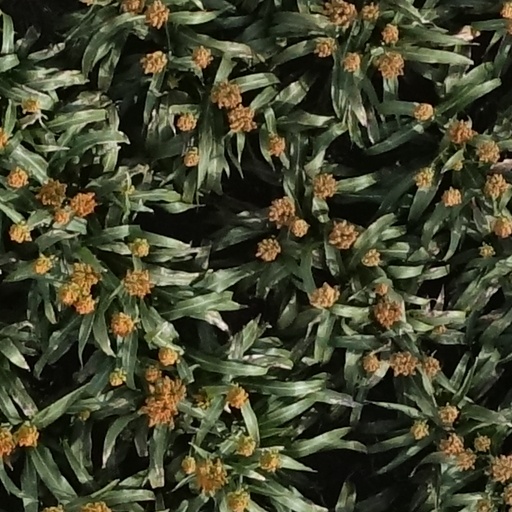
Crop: sorghum